Sir Ewan Forbes, 11th Baronet

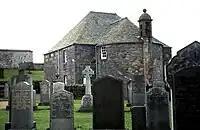
The kirk in Kildrummy, where Forbes was an elder.

On taking up the baronetcy, Forbes dropped Sempill from his surname; this had been adopted by the family in the 1880s when it inherited the barony, and there was no reason to persist once the titles were separated.